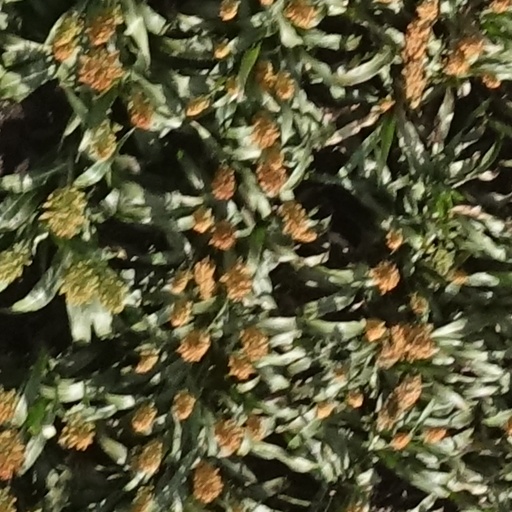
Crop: sorghum